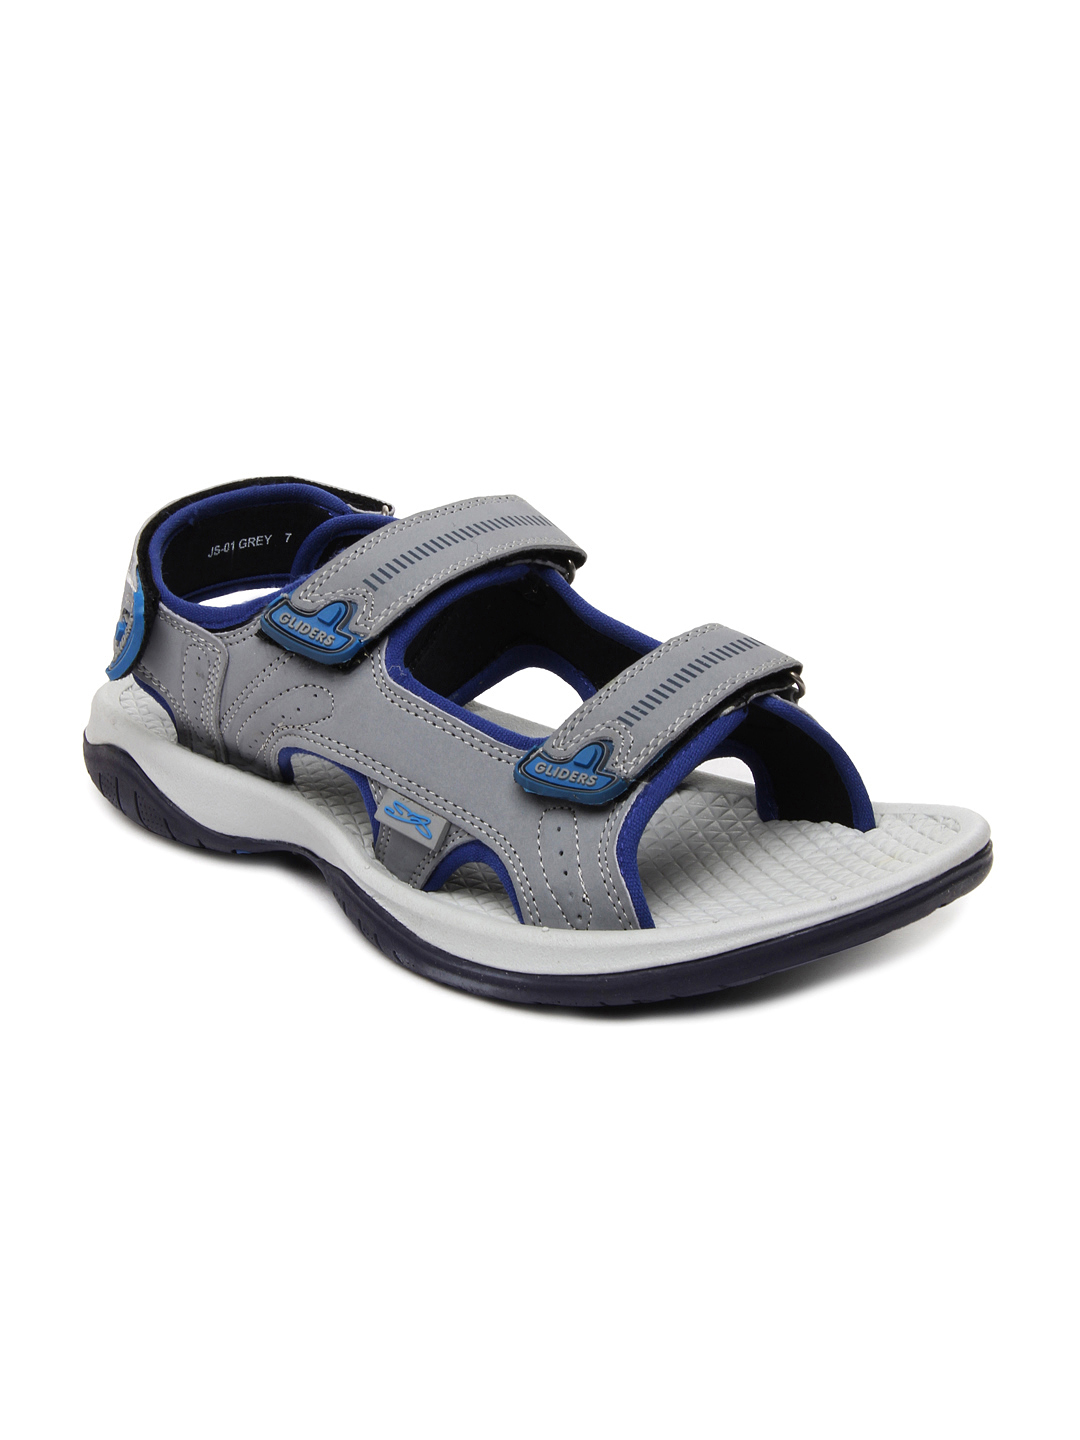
Gliders Men Grey Sports Sandals
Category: Footwear / Sandal / Sports Sandals
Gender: Men
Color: Grey
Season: Fall 2014
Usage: Casual